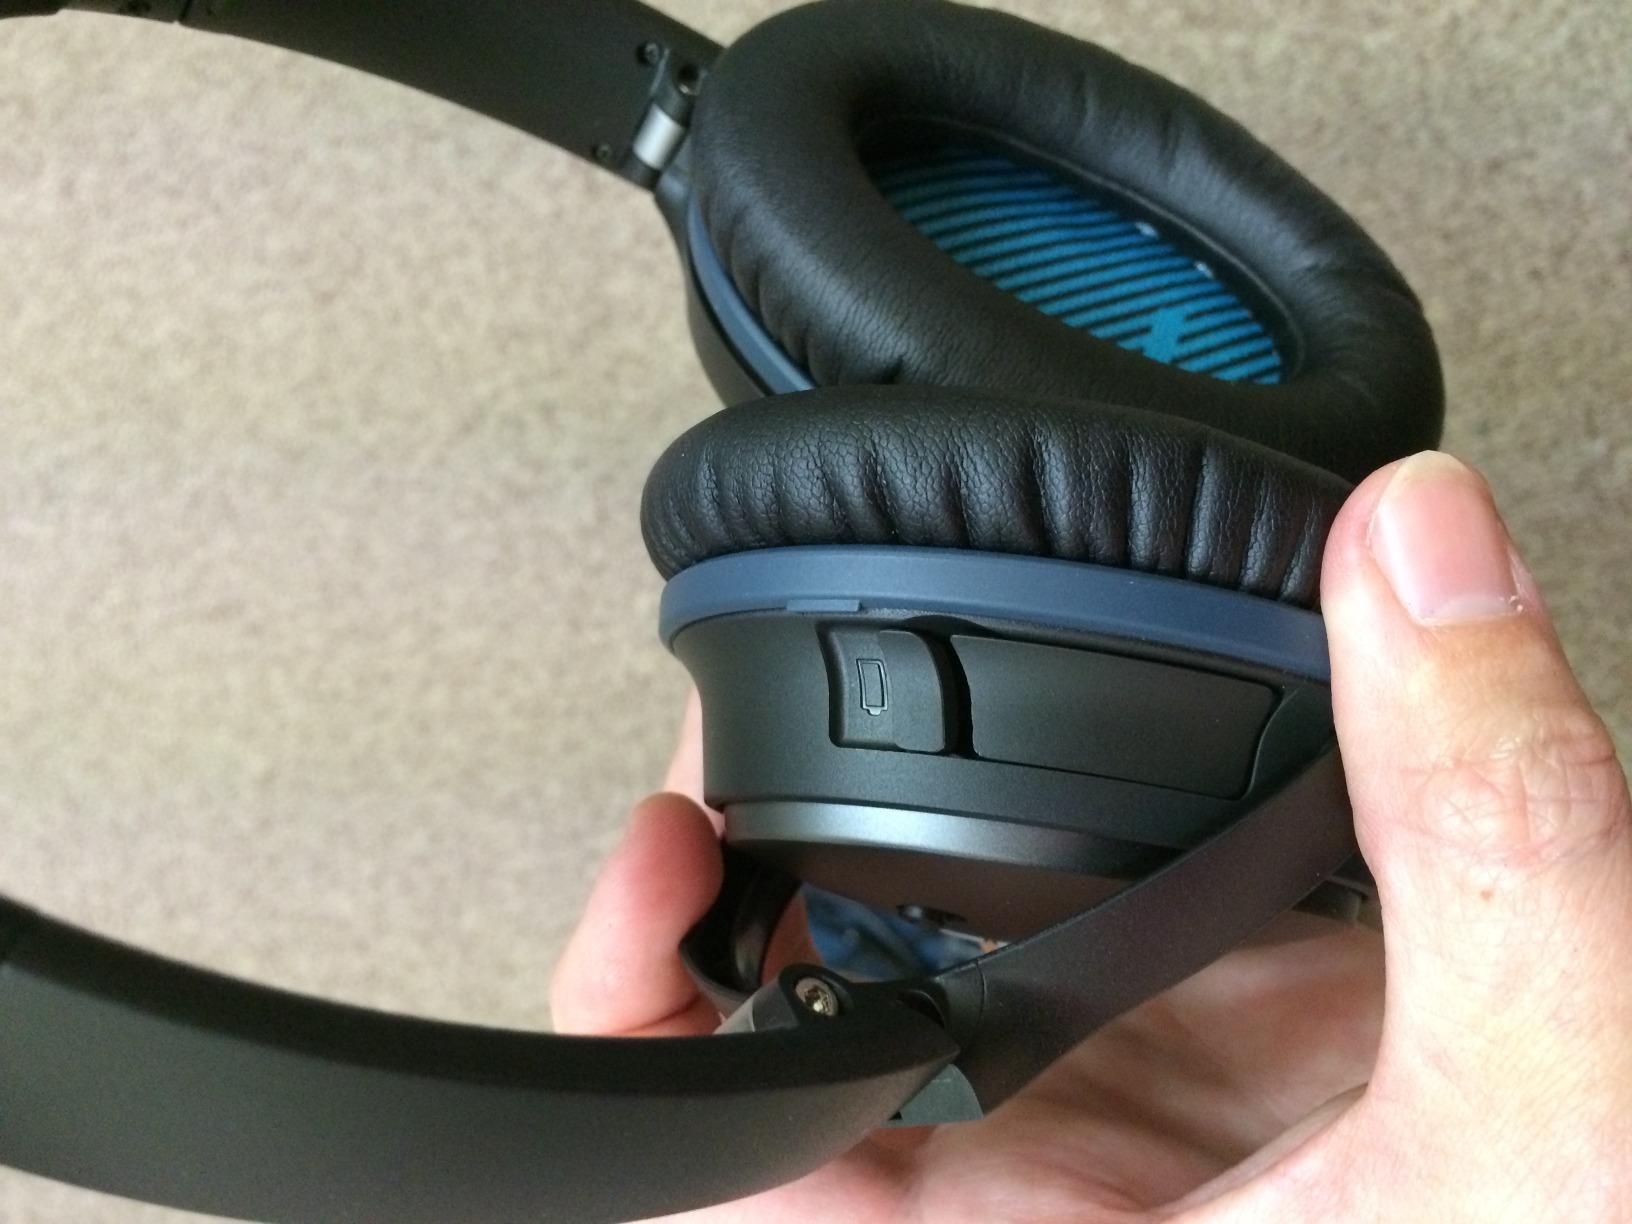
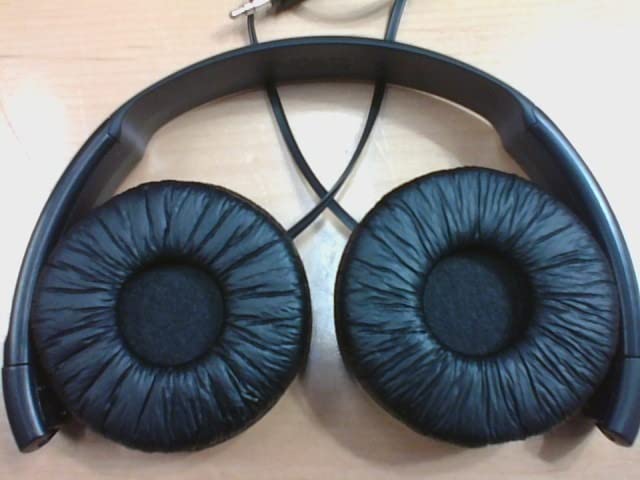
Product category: headphones
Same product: no